Yuri Yukechev

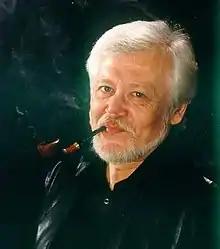

Yuri Pavlovich Yukechev ("Yuriy Pavlovič Yukečev") (born 1 January 1947) is a Russian composer and music teacher.